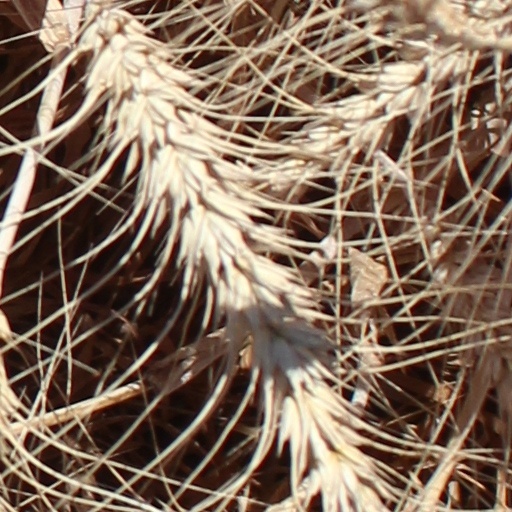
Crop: wheat